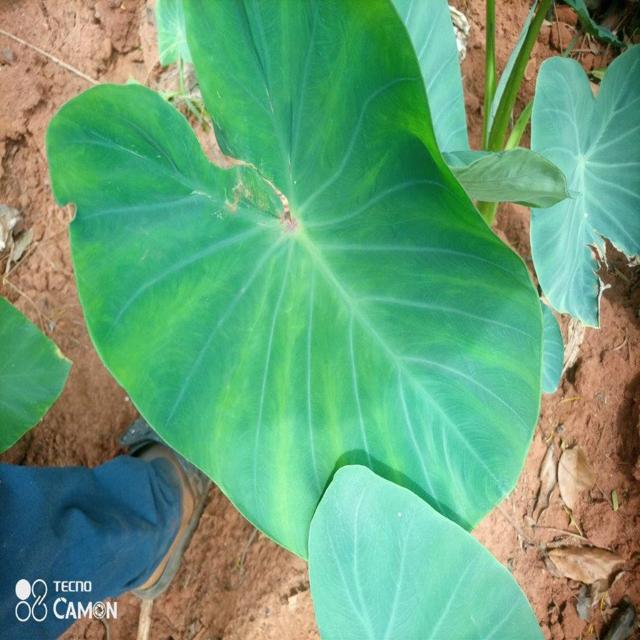
Label: Healthy